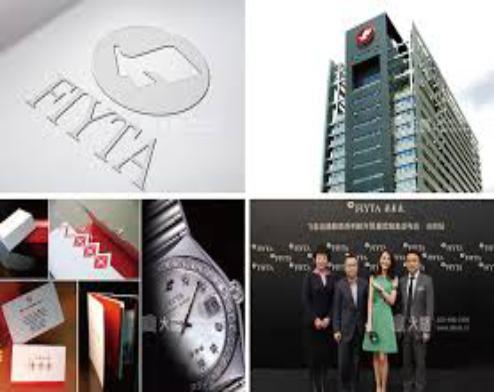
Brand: fiyta
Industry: Electronic